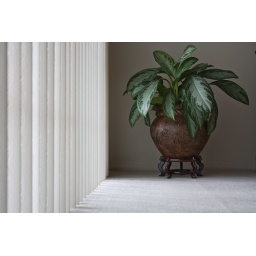
A picture of a plant I took in my house